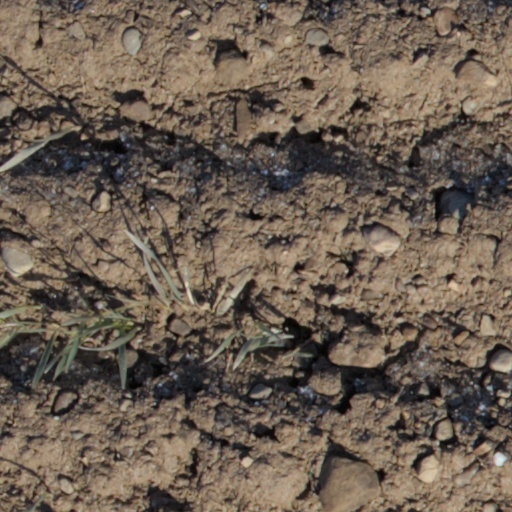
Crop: wheat